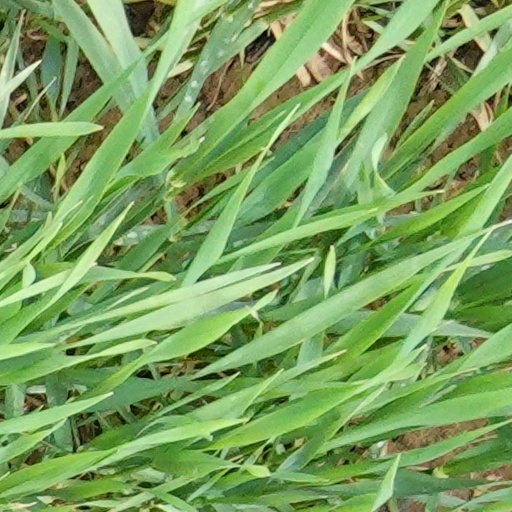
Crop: wheat